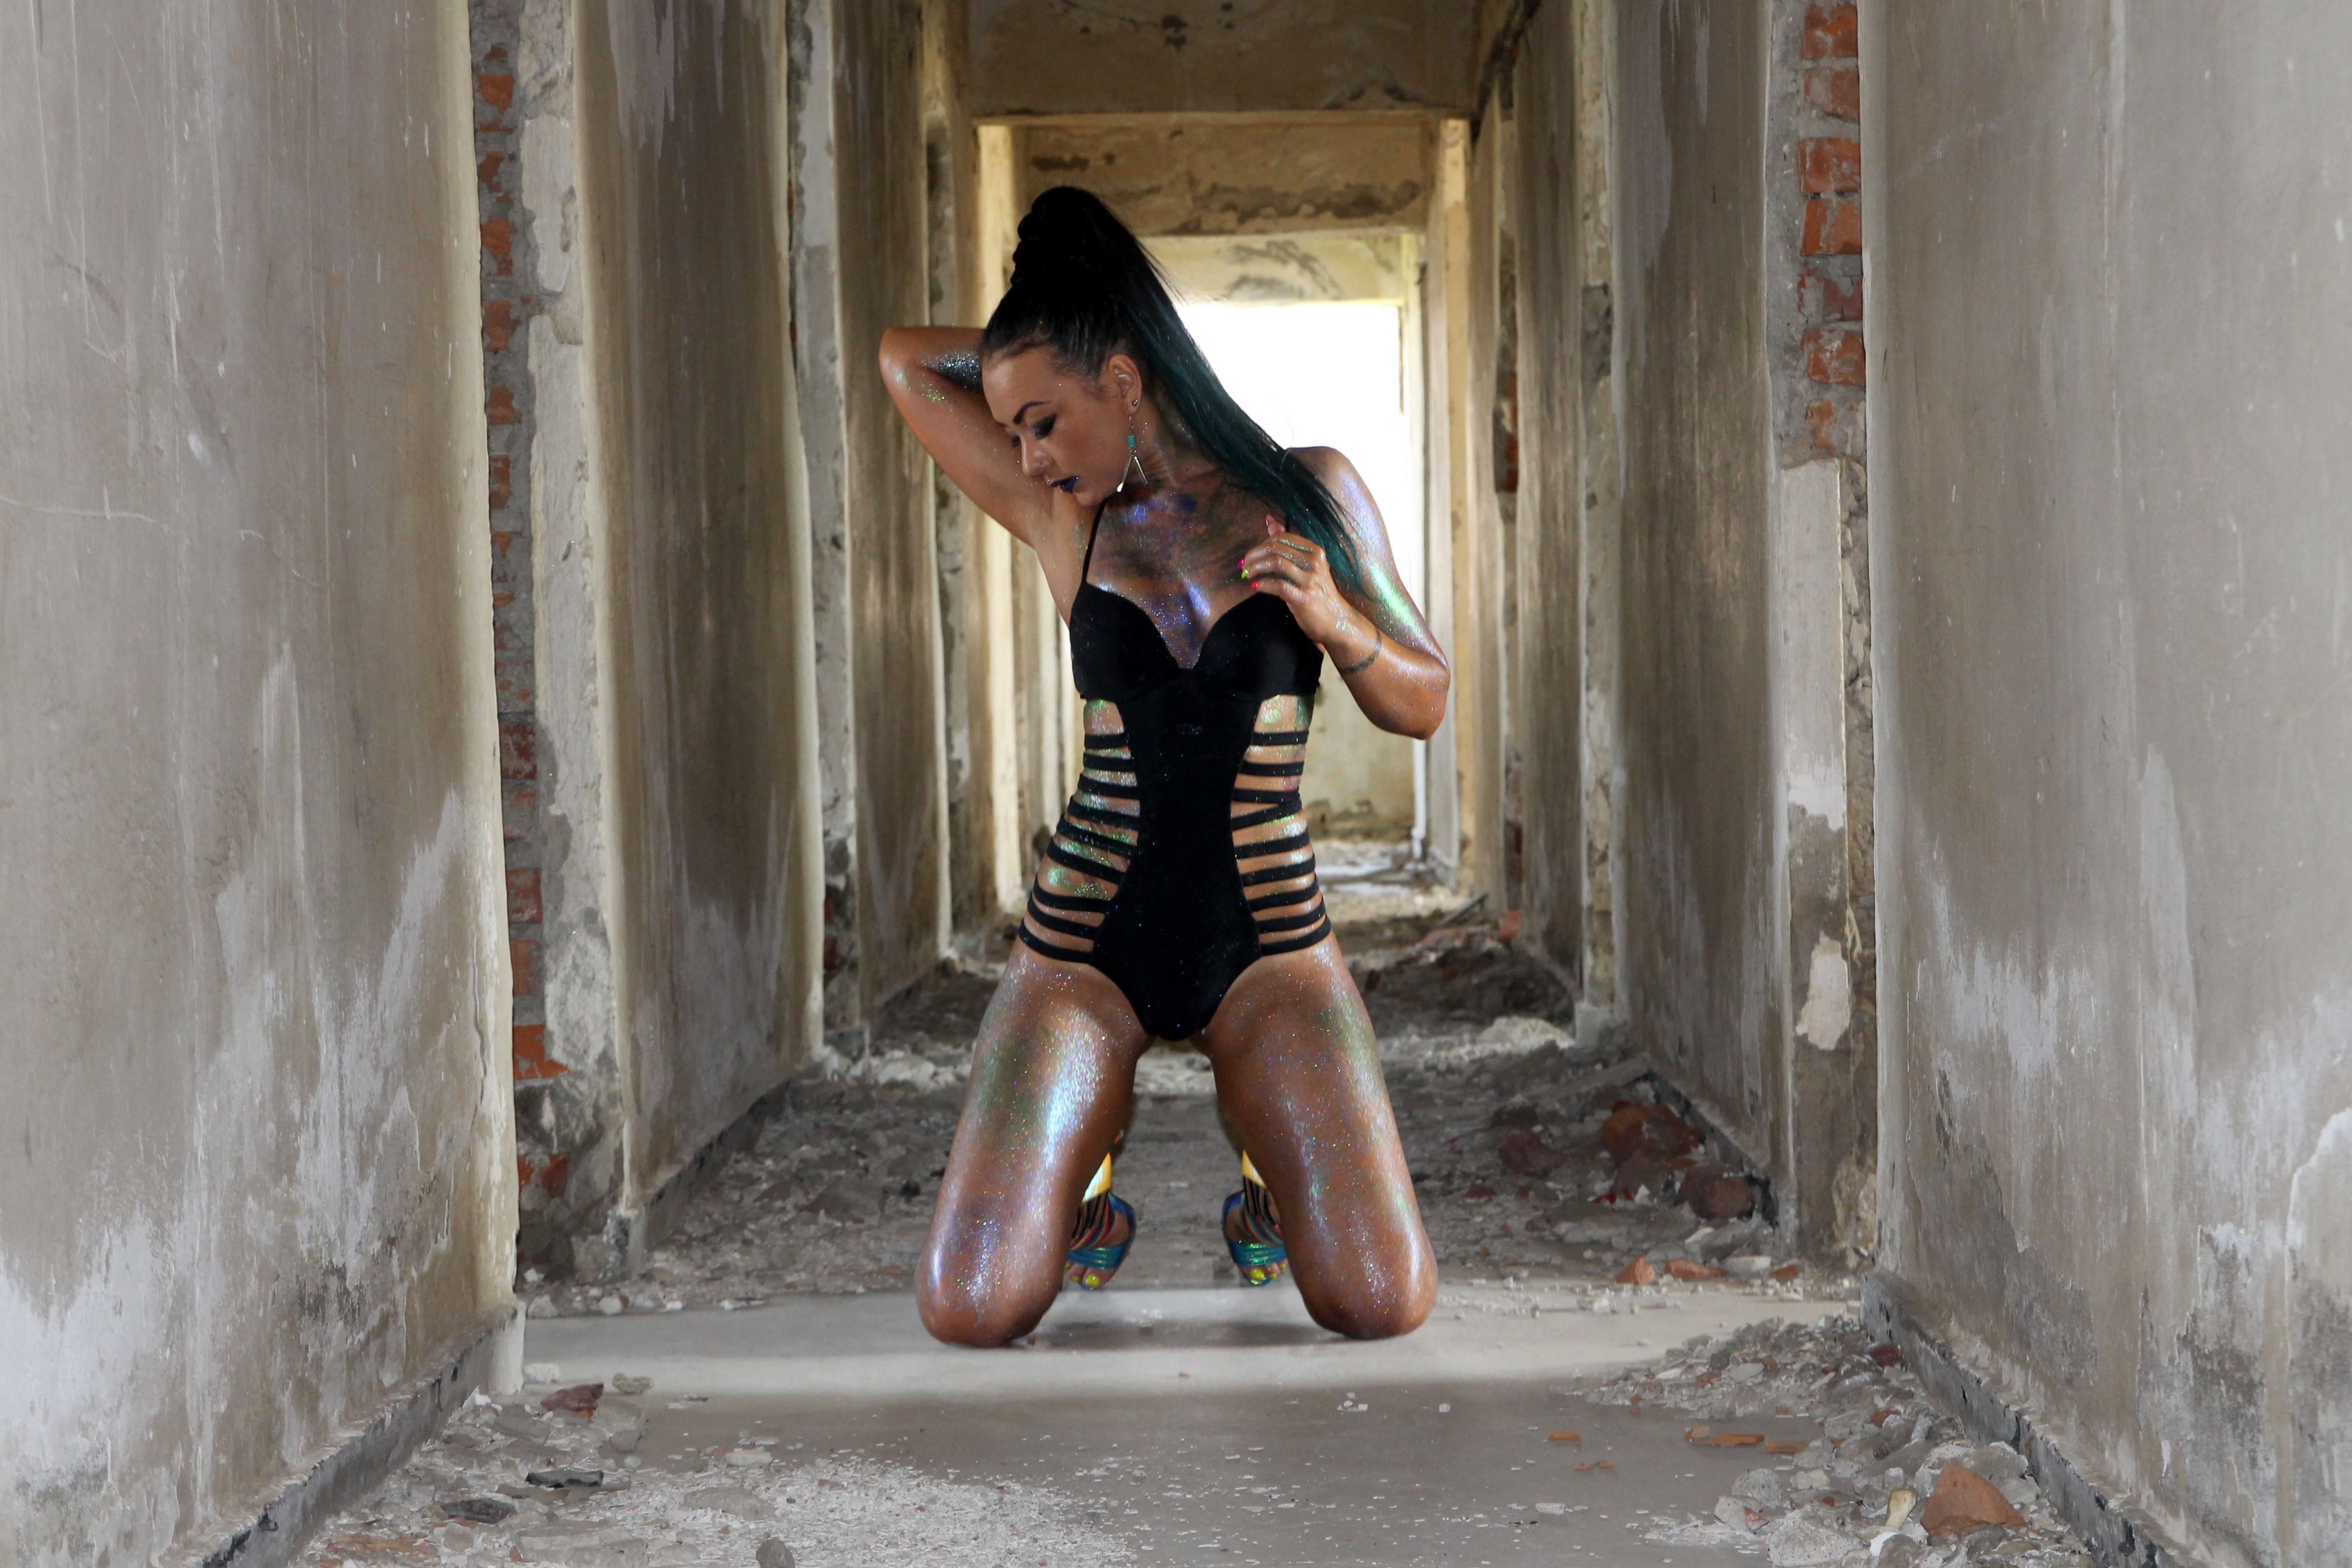
girl, woman, leg, model, spring, fashion, clothing, lady, dress, temple, photograph, snapshot, beauty, image, seductive, sensual, abandoned building, photo shoot, corp, art model